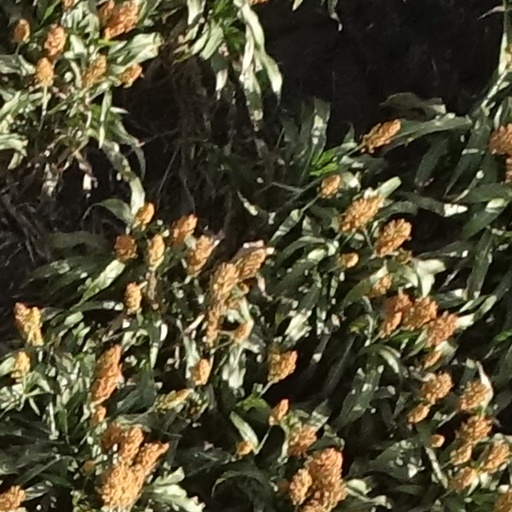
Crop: sorghum